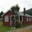
Label: house